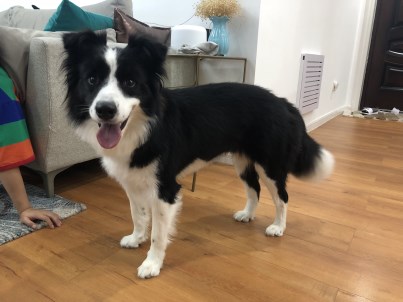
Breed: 2594-n000109-Border_collie